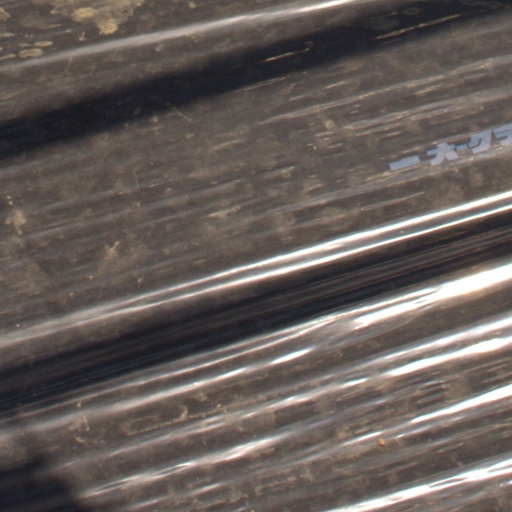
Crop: Jerusalem artichoke